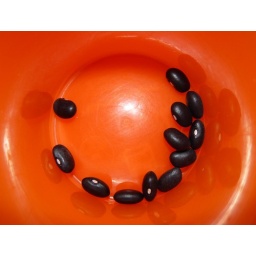
Black beans in an orange cup